Vila Flor Palace

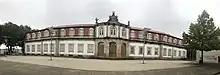
Panorama view of the palace's front facade in 2023

It was built in the 18th century at the behest of the nobleman Tadeu Luís António Lopes de Carvalho de Fonseca e Camões and it was here that the celebrations commemorating the acclamation of King José I took place in 1750. The palace later passed to the Jordão family, who completed the work begun by Tadeu Luís.